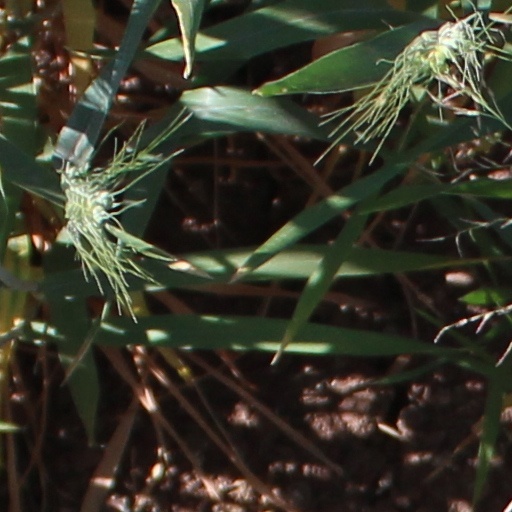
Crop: wheat